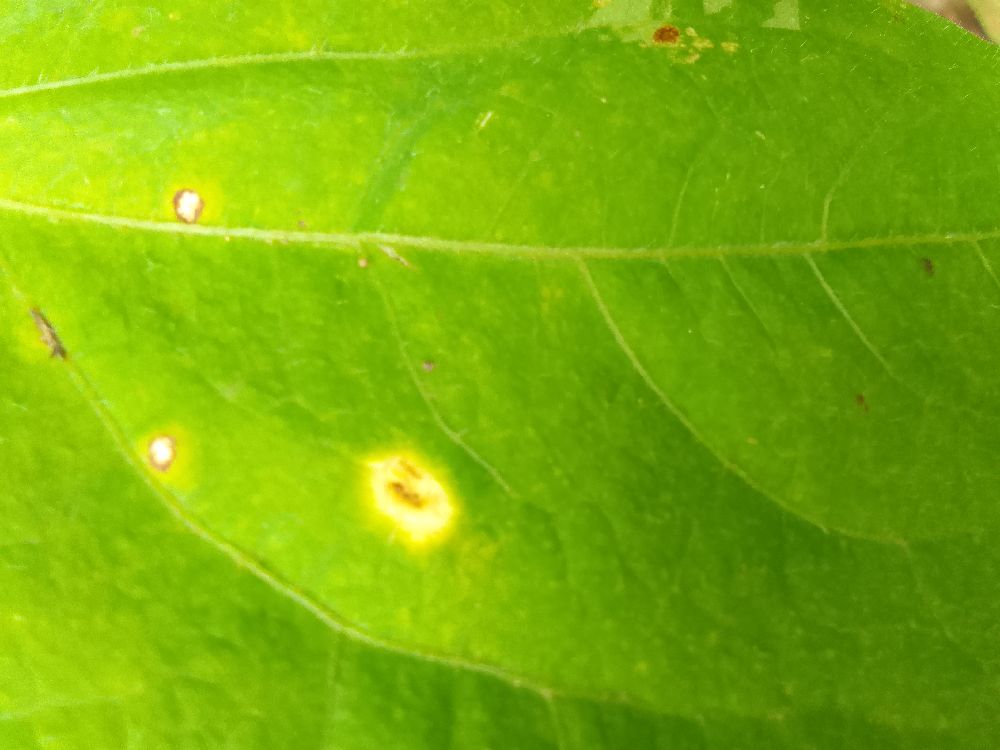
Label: rust